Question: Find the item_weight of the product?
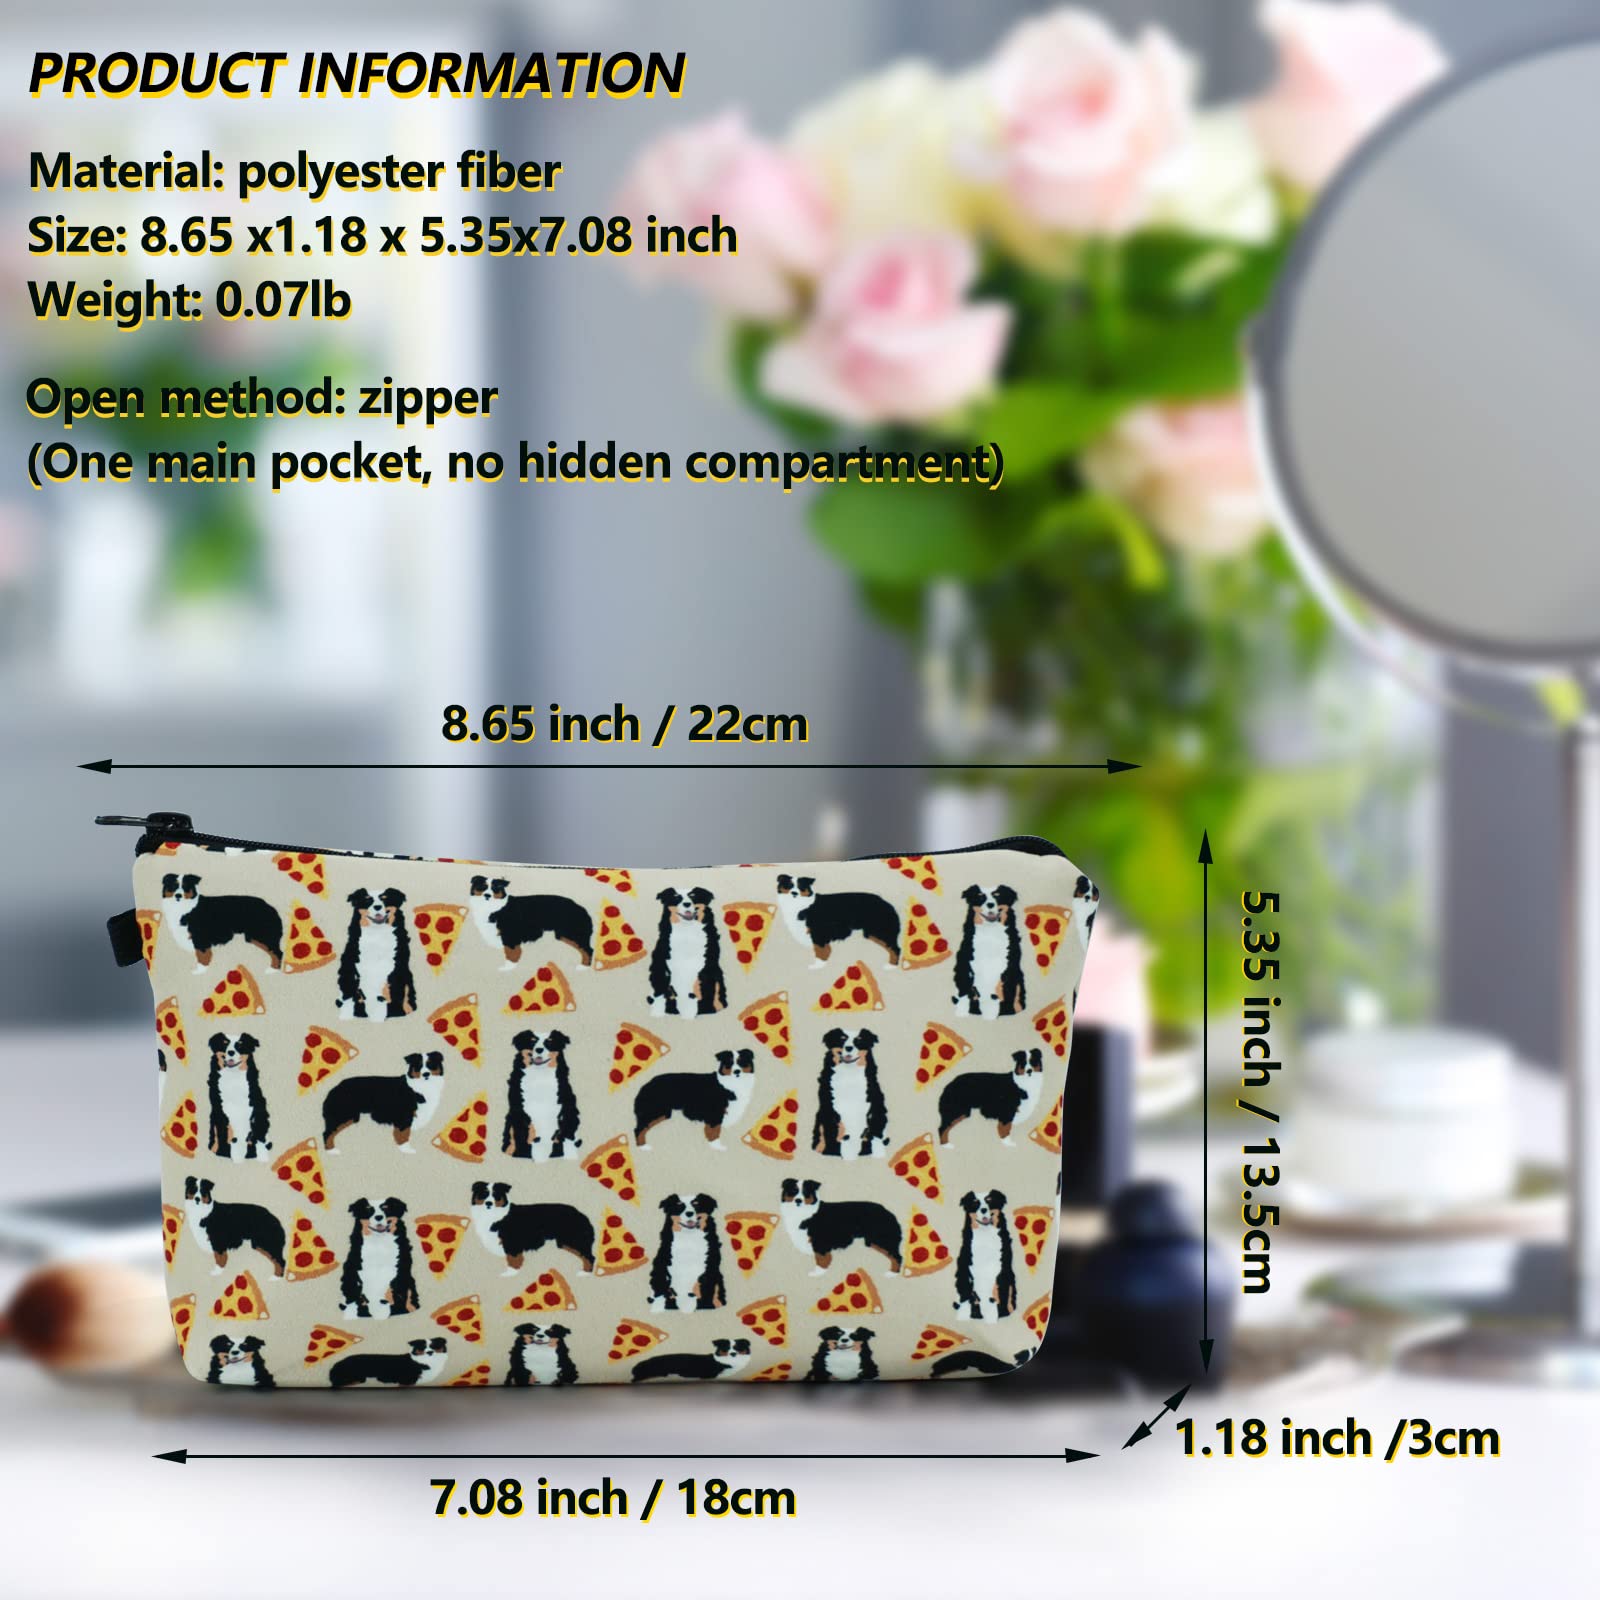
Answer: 0.07 pound